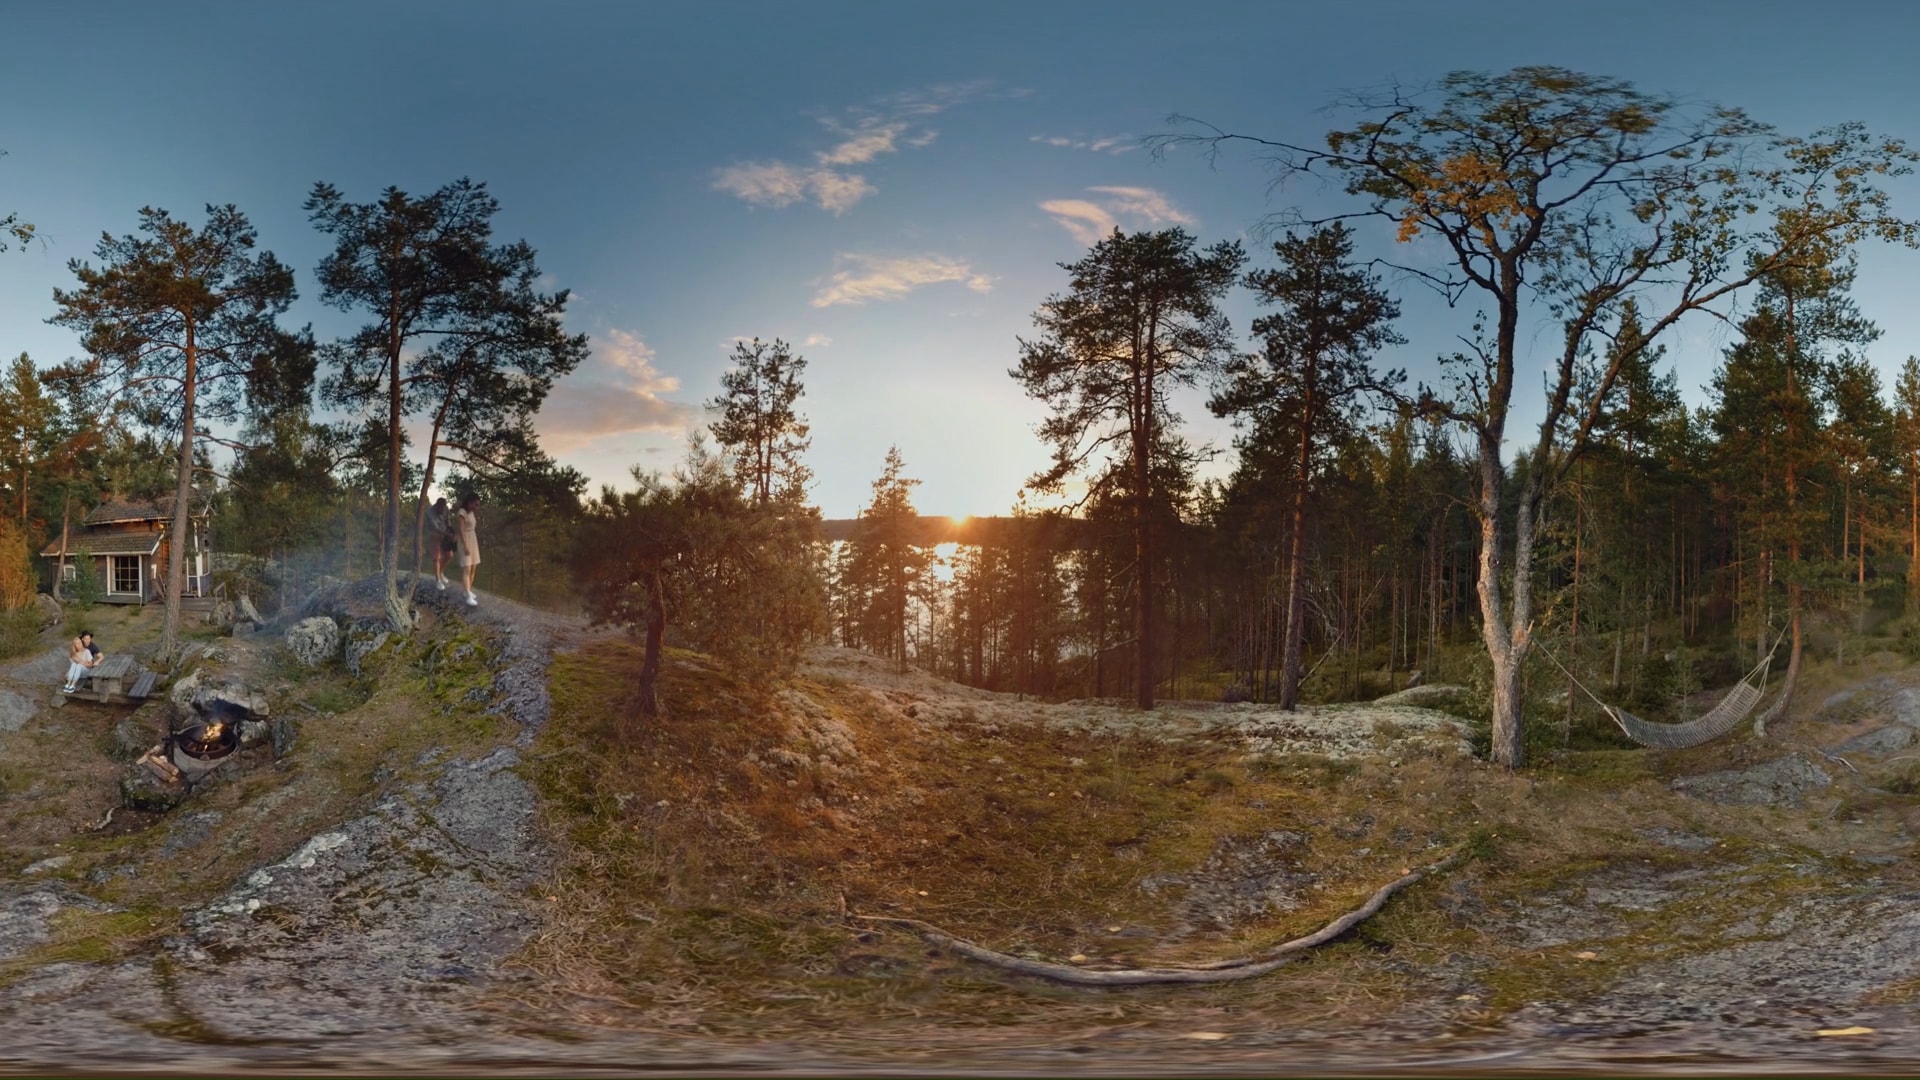
Referred object: A burning pot

Referred object: the woven hammock